Huambo

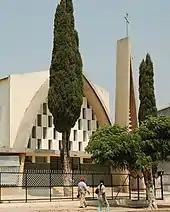
Church in Huambo.

After independence from Portugal in 1975, Nova Lisboa was given back its original name – Huambo. The Angolan Civil War from 1975 until 2002 halted Angola's and Huambo's development, destroying a great part of its infrastructure.